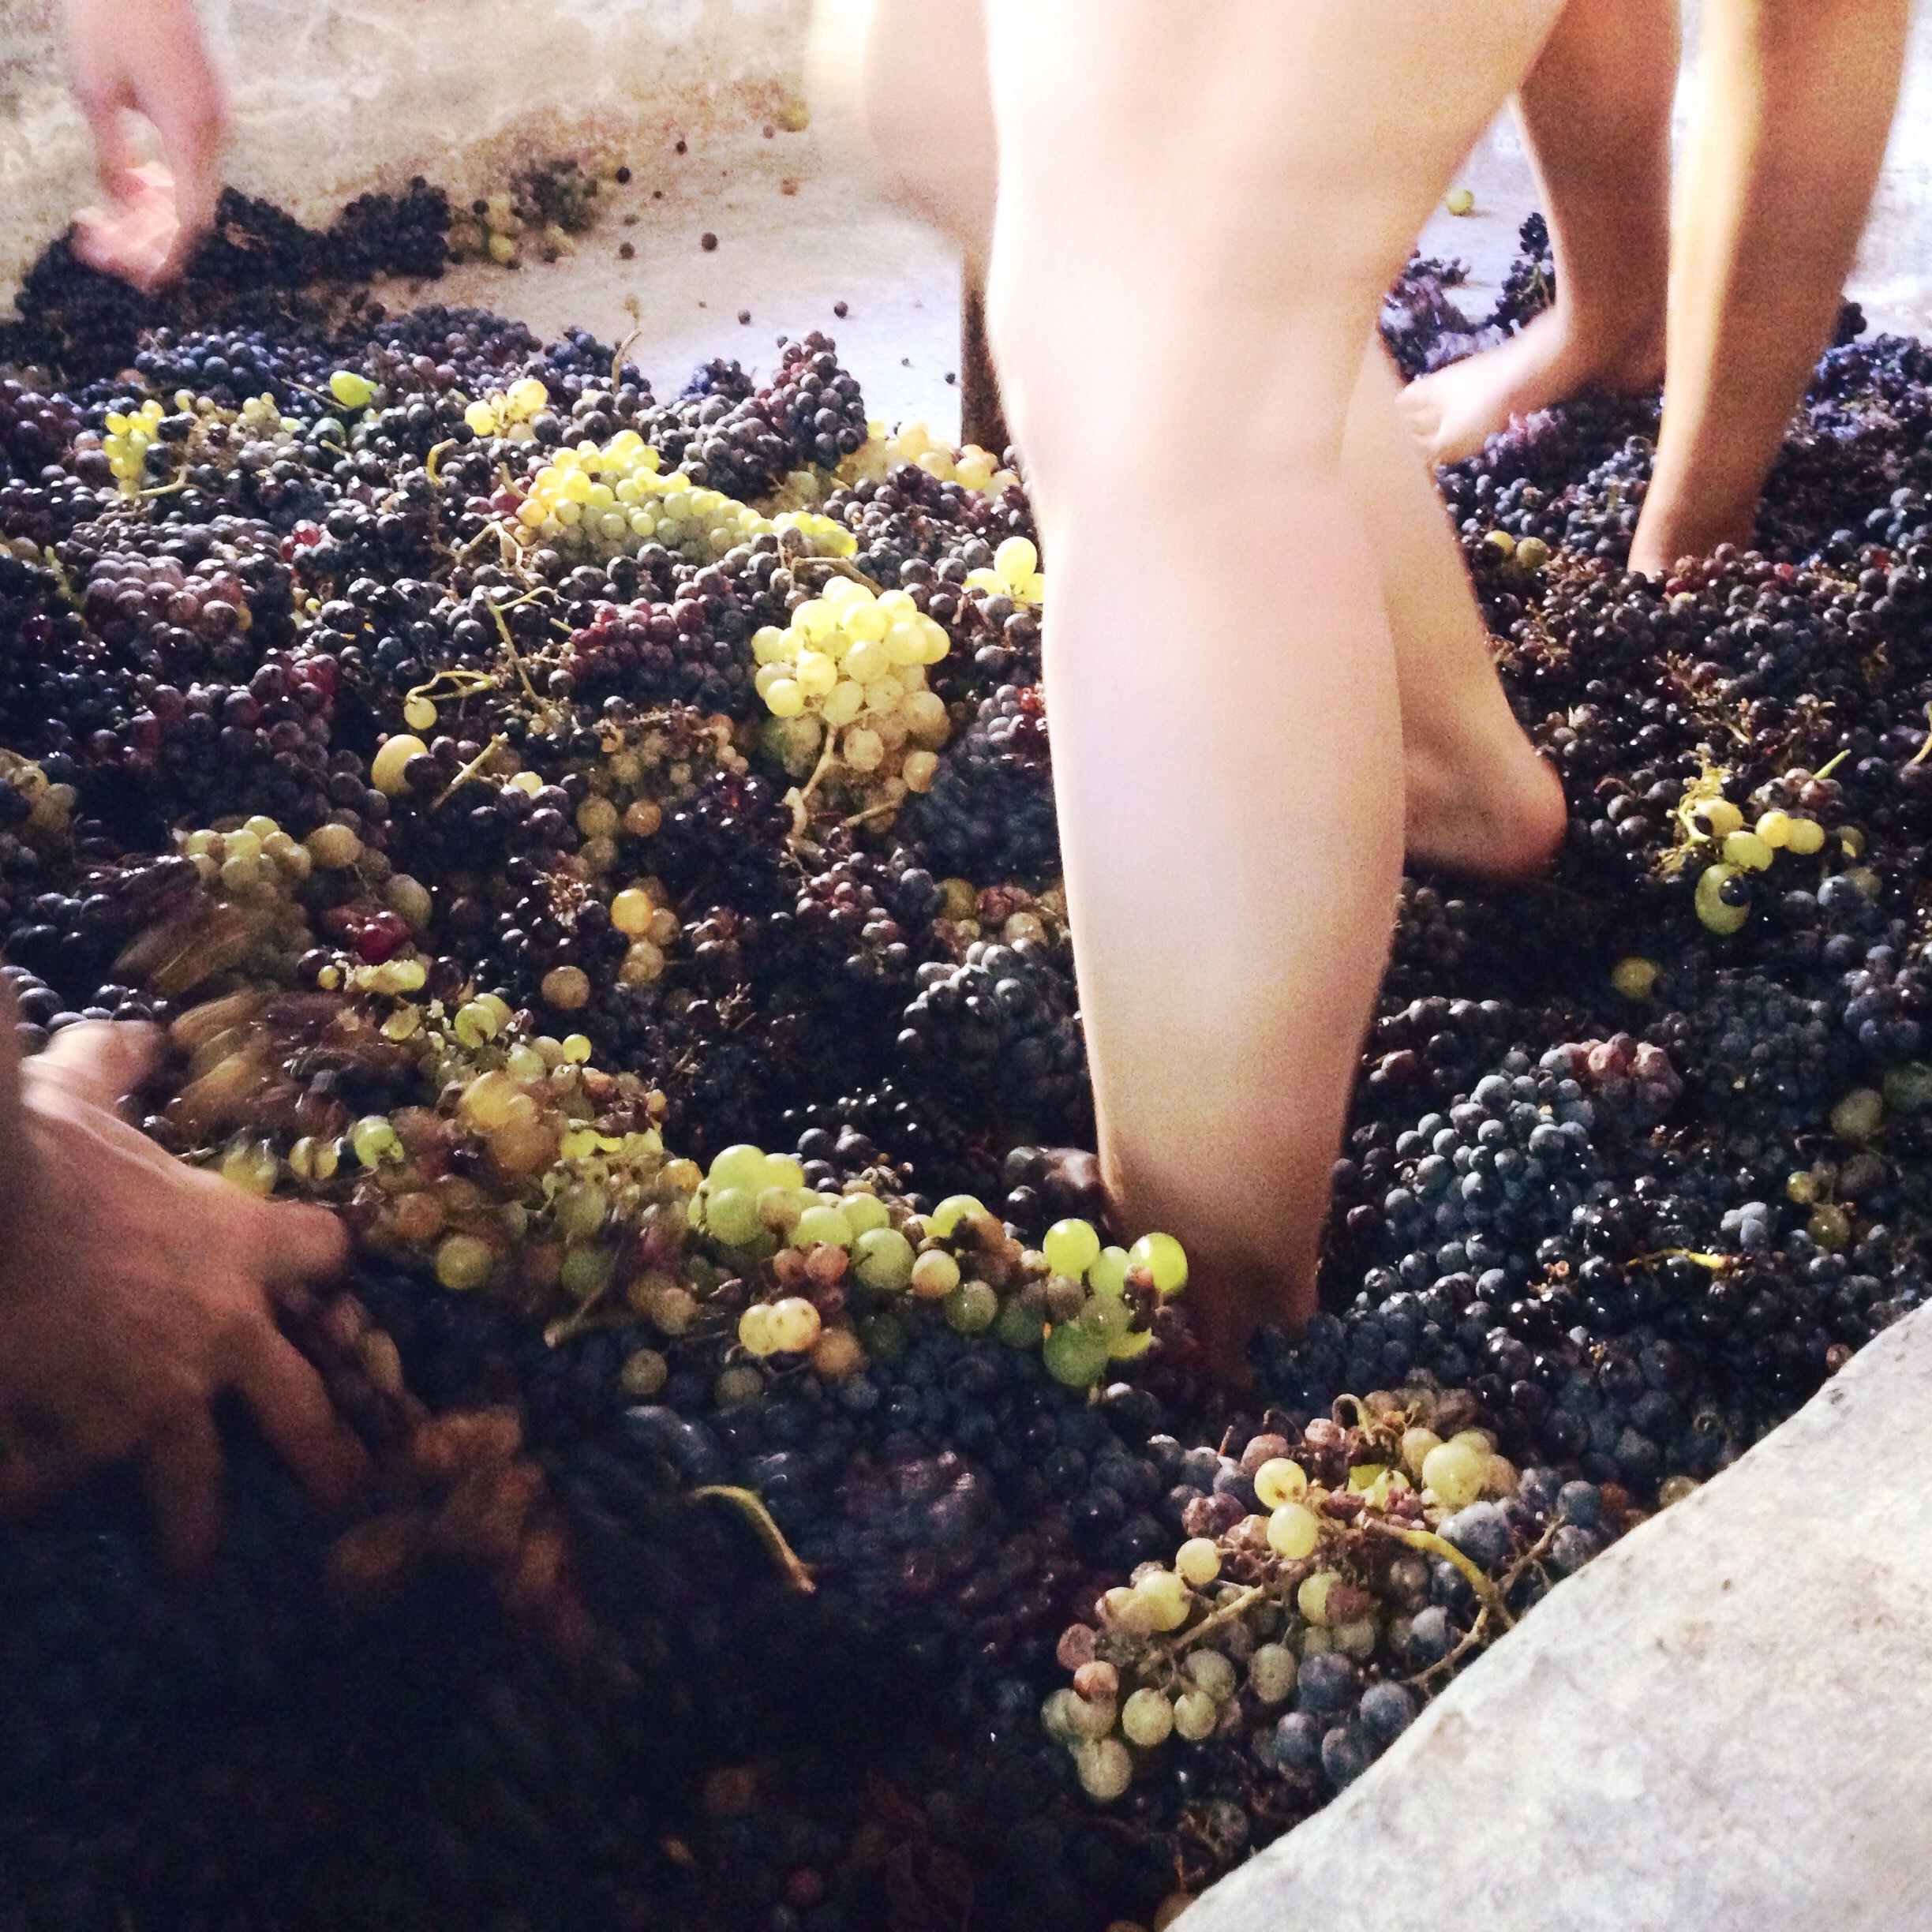
nature, plant, vineyard, bunch, wine, white, farm, fruit, leaf, flower, feet, celebration, ripe, leg, food, spring, green, red, farming, harvest, produce, crop, natural, autumn, soil, drink, agriculture, healthy, flora, season, alcohol, squash, grapes, seasonal, cluster, viticulture, winery, organic, taste